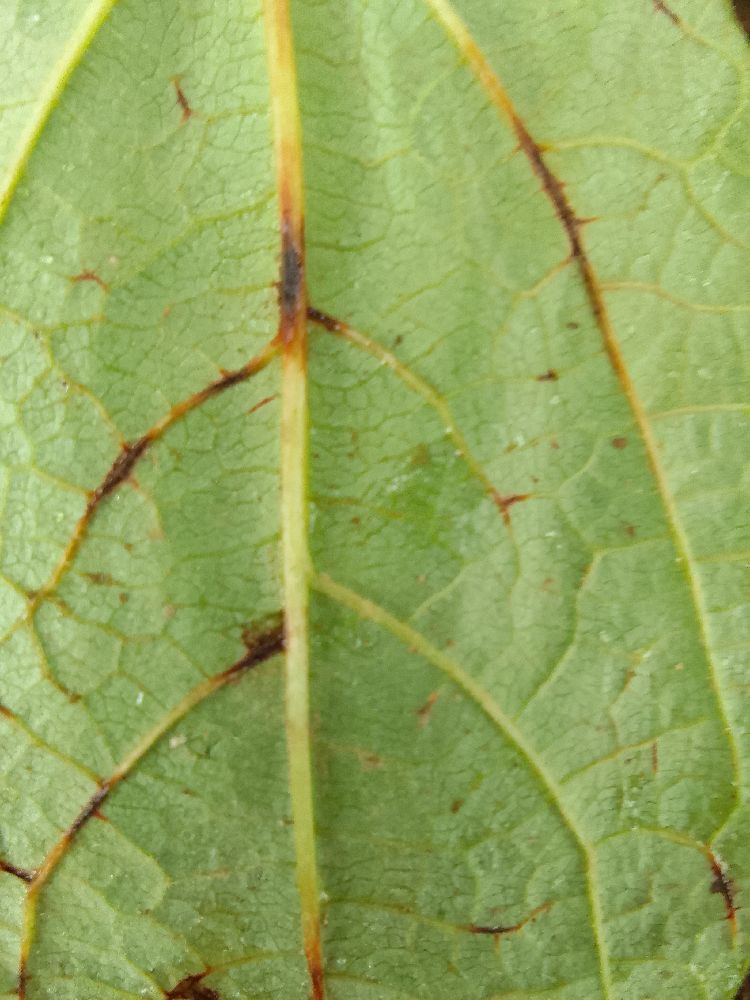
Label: anthracnose